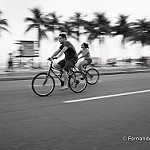
Scene: Outdoor